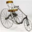
Label: bicycle